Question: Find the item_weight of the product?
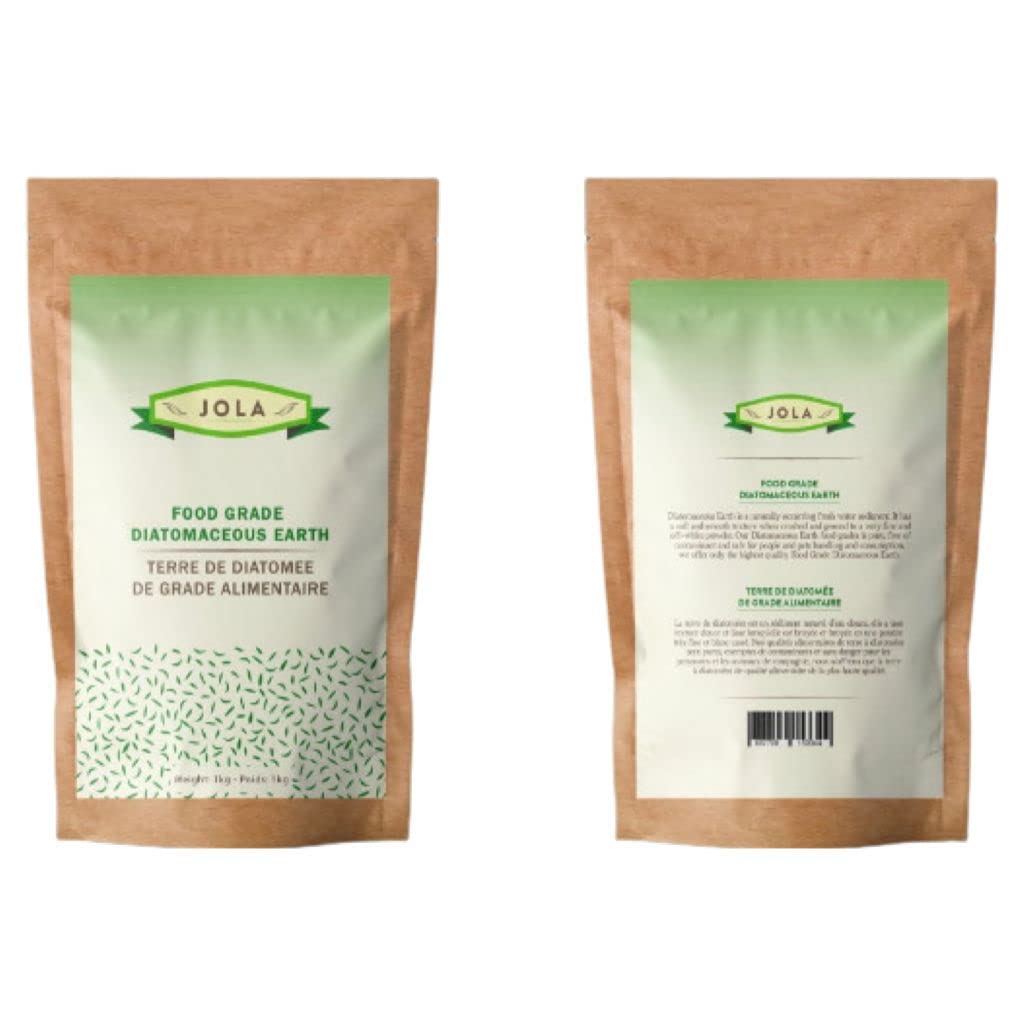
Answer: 4.0 kilogram